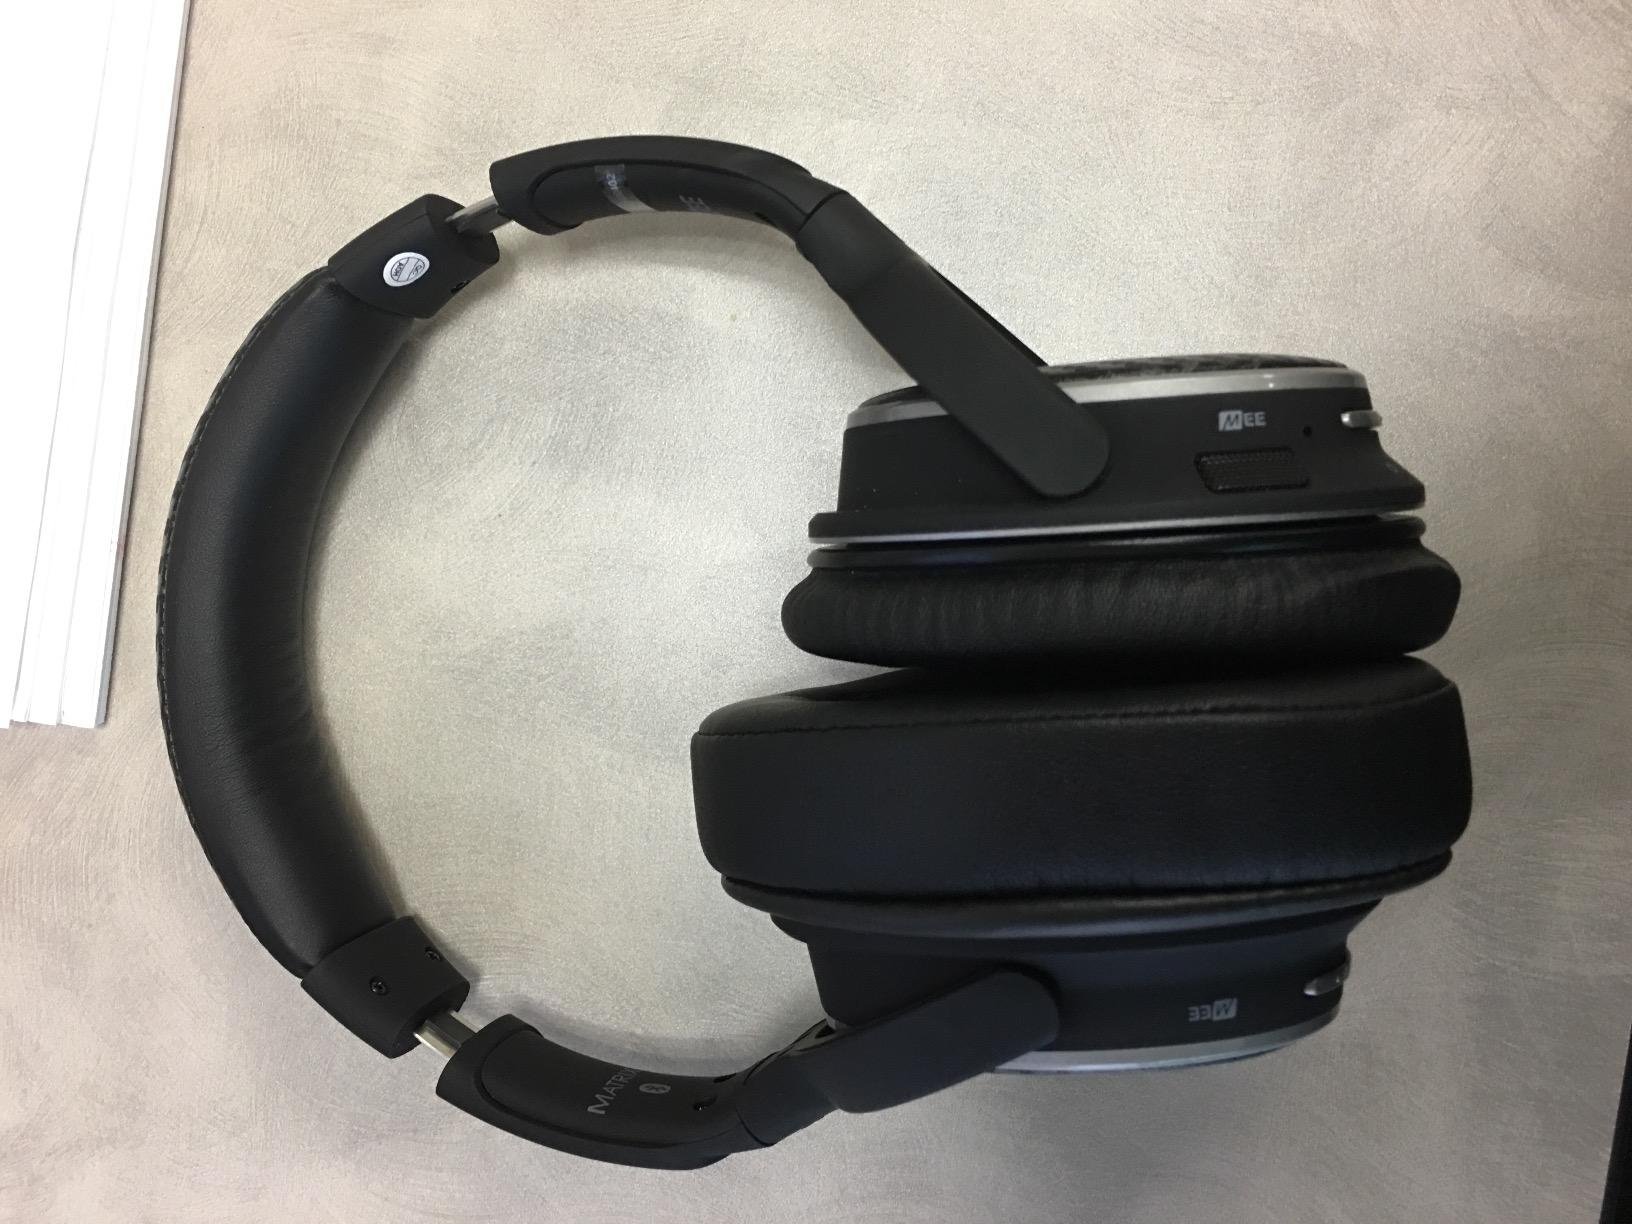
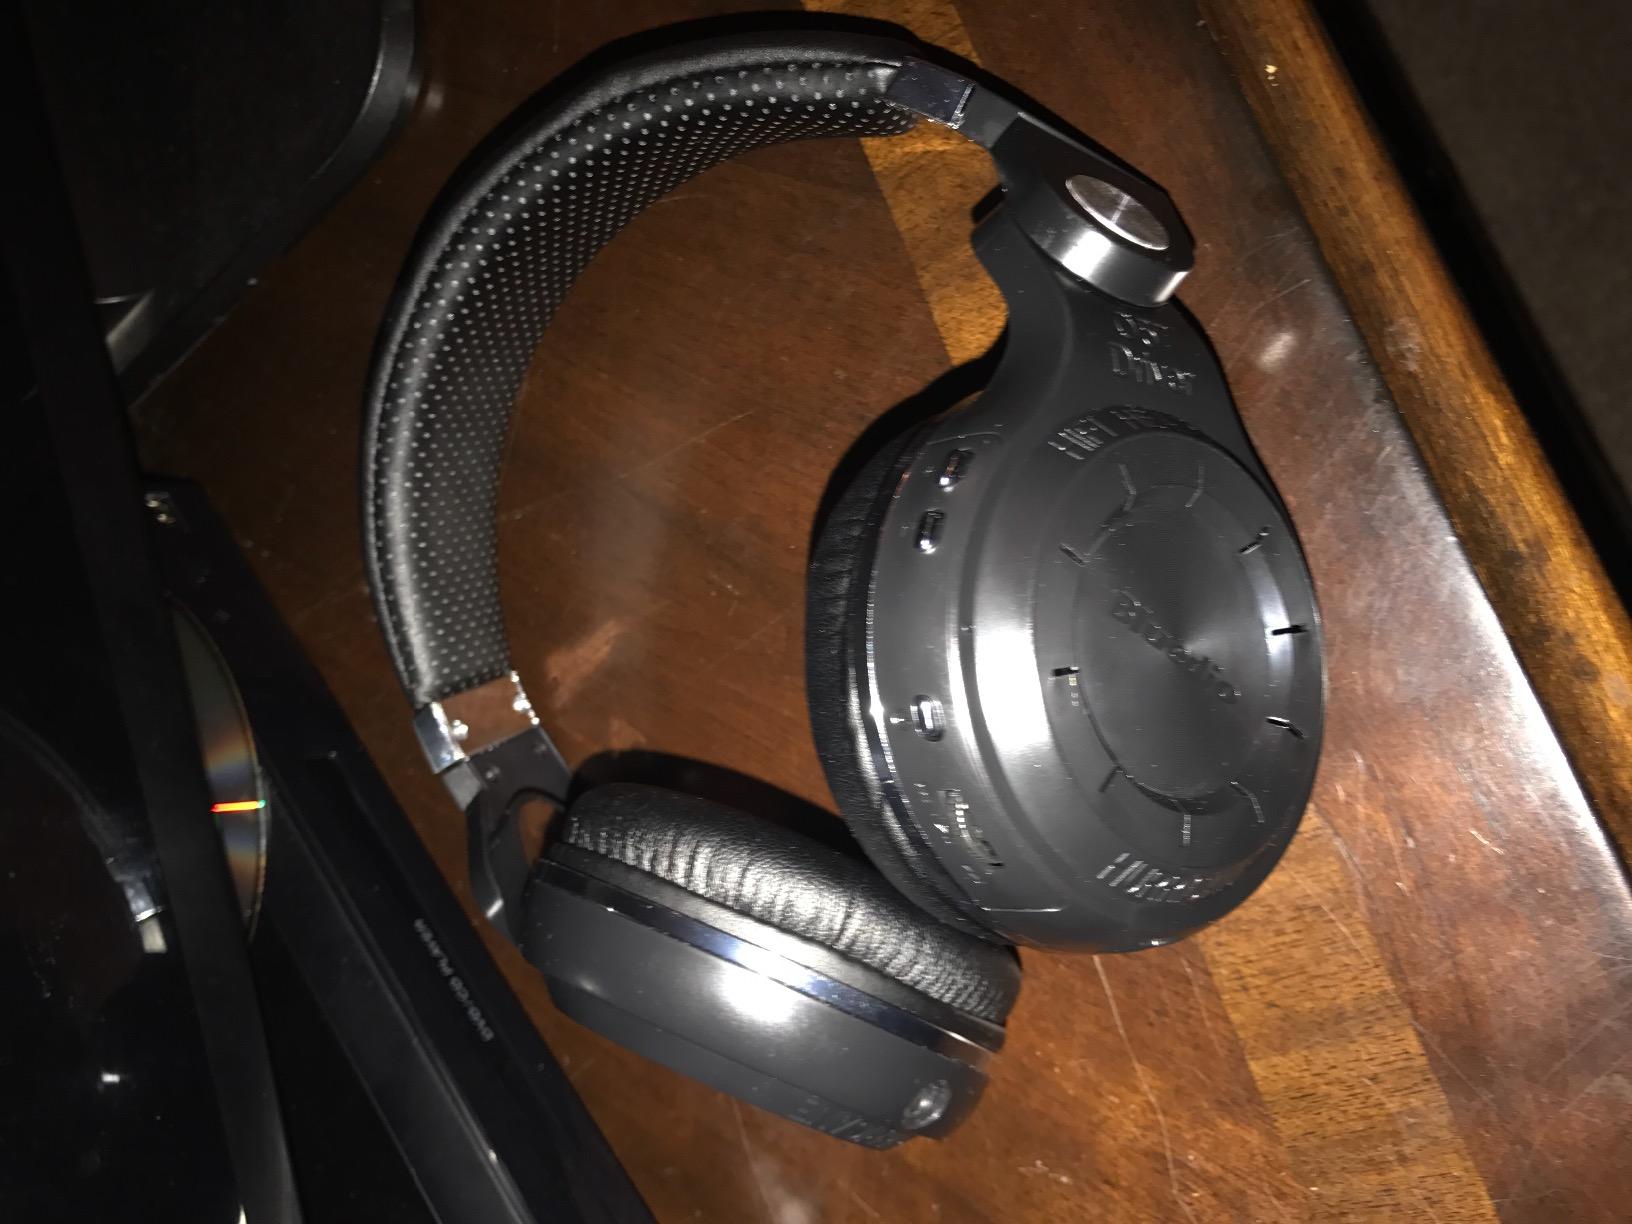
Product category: headphones
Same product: no